Pierce House (Dorchester, Massachusetts)

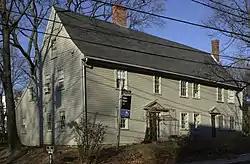

The Pierce House is a rare 17th-century (First Period) house at 24 Oakton Avenue in the Dorchester neighborhood in Boston, Massachusetts. Built c. 1683, It documents period building practices, and the tastes and housing needs of one family, the Pierces, over more than three centuries. At different times, family members expanded and adapted their dwelling to meet new demands for space, function, comfort, privacy, and cleanliness.